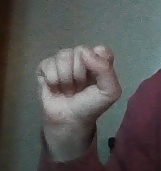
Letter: saad